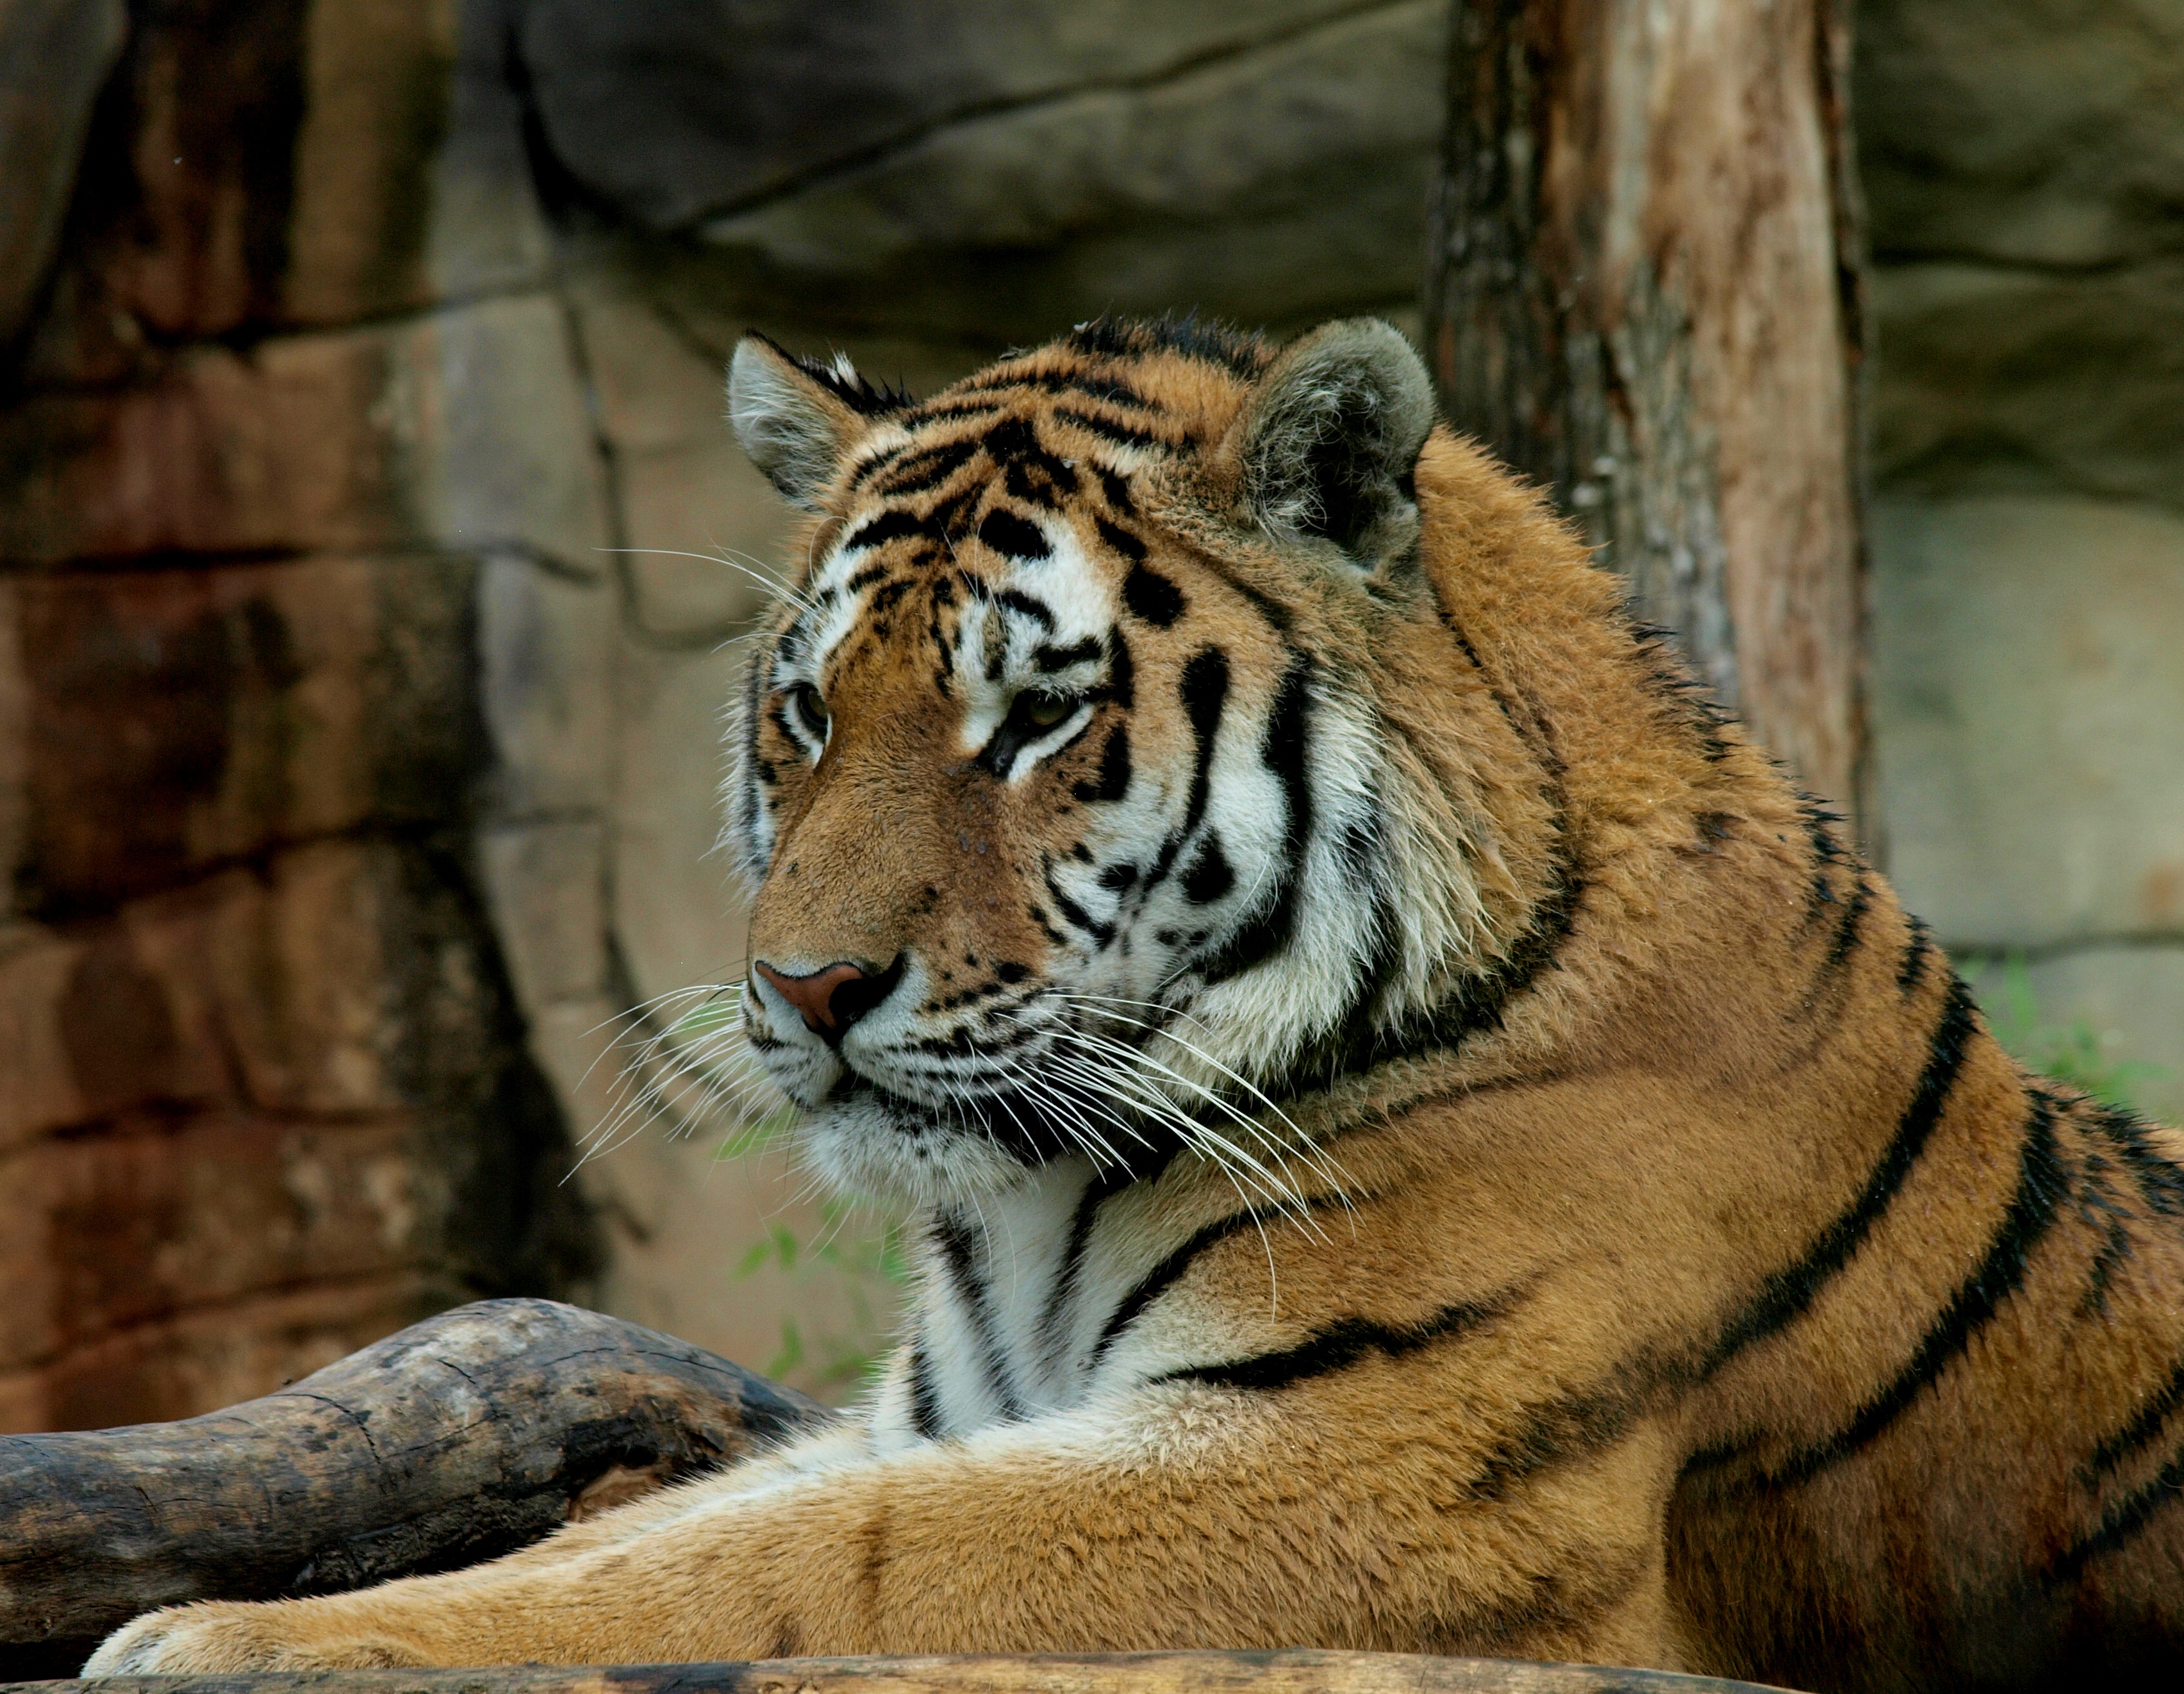
grass, wildlife, wild, zoo, mammal, fauna, whiskers, snout, tiger, beast, organism, big cats, carnivoran, terrestrial animal